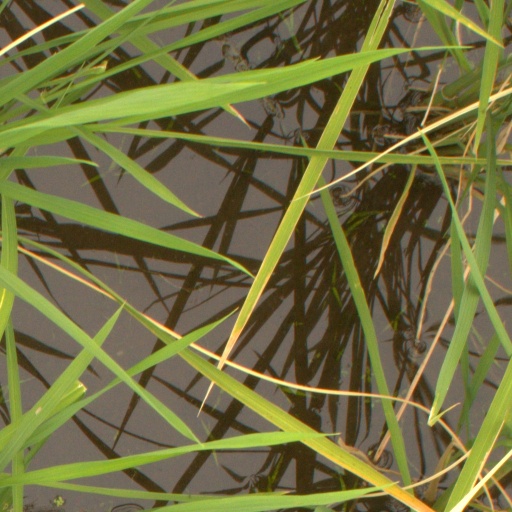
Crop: rice